Where Mountains Float

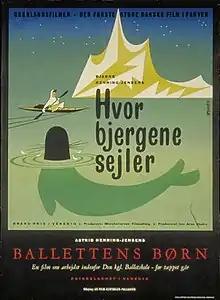
Poster by Børge Bjørnbøl

Where Mountains Float is a 1955 Danish documentary film directed by Bjarne Henning-Jensen. It was nominated for an Academy Award for Best Documentary Feature and won the Bodil Award for Best Documentary.